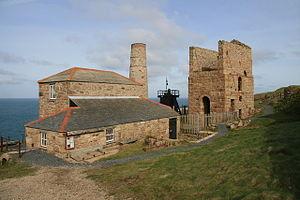
Cette liste des musées de Cornouailles, Angleterre contient des musées qui sont définis dans ce contexte comme des institutions qui recueillent et soignent des objets d'intérêt culturel, artistique, scientifique ou historique. leurs collections ou expositions connexes disponibles pour la consultation publique. Sont également inclus les galeries d'art à but non lucratif et les galeries d'art universitaires. Les musées virtuels ne sont pas inclus.